Mefjordvær Chapel

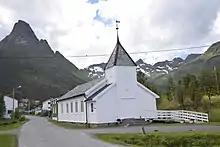
View of the chapel

Mefjordvær Chapel is a chapel of the Church of Norway in Senja Municipality in Troms county, Norway. It is located in the village of Mefjordvær on the northern coast of the island of Senja. It is an annex chapel for the Berg parish which is part of the Senja prosti (deanery) in the Diocese of Nord-Hålogaland. The white, wooden chapel was built in a long church style in 1916 using plans drawn up by the architect Ludvig Lorentzen. The chapel seats about 120 people.